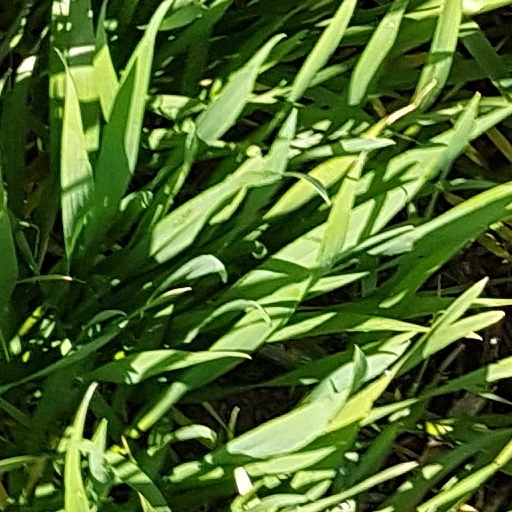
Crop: wheat